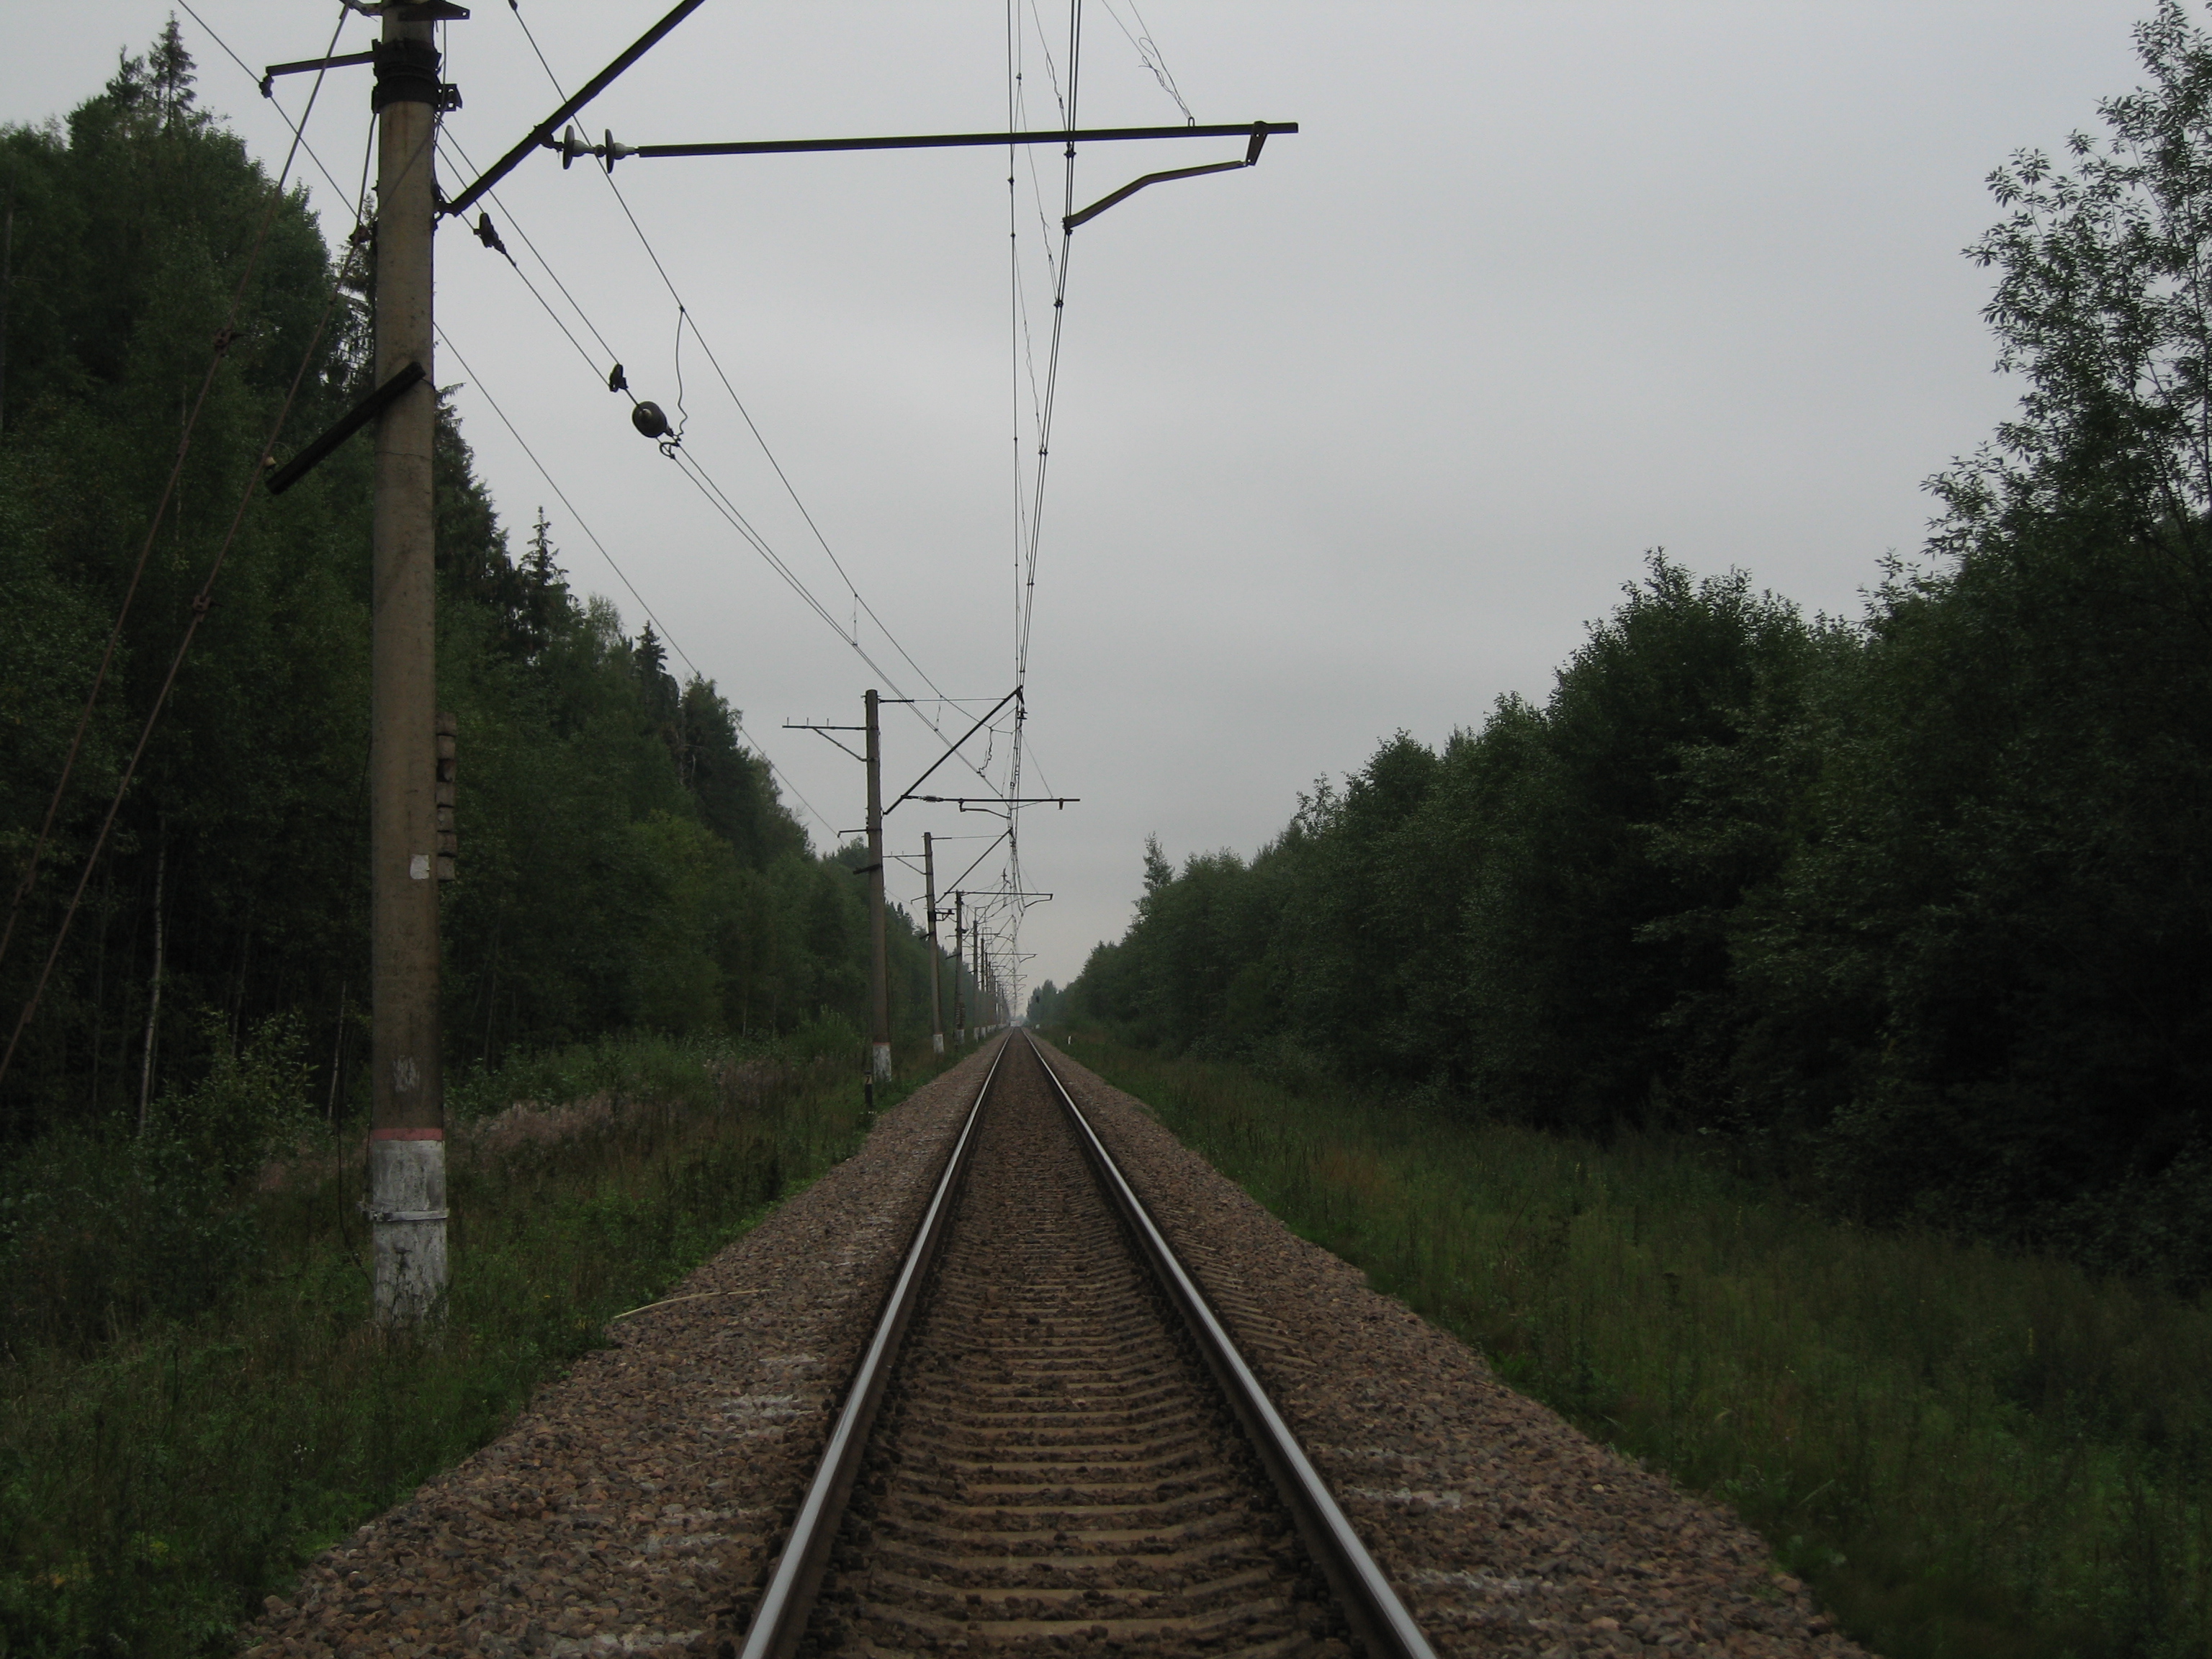
images, sky, plant, nature, tree, track, overhead power line, electricity, wood, woody plant, rolling, parallel, grass, electrical supply, public utility, landscape, slope, transmission tower, forest, natural landscape, wire, railway, road, metal, twig, transport